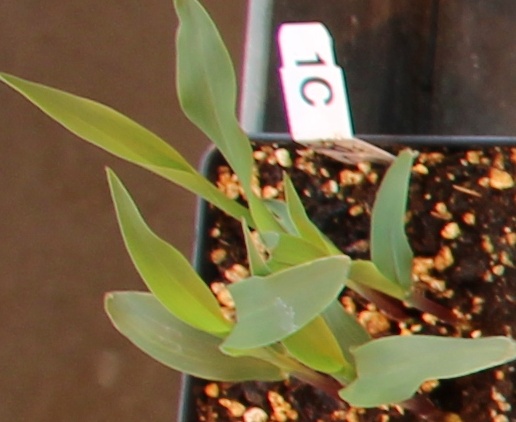
Label: Corn